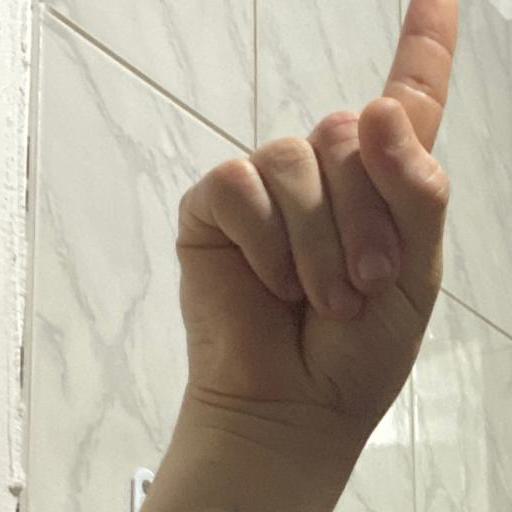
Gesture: one